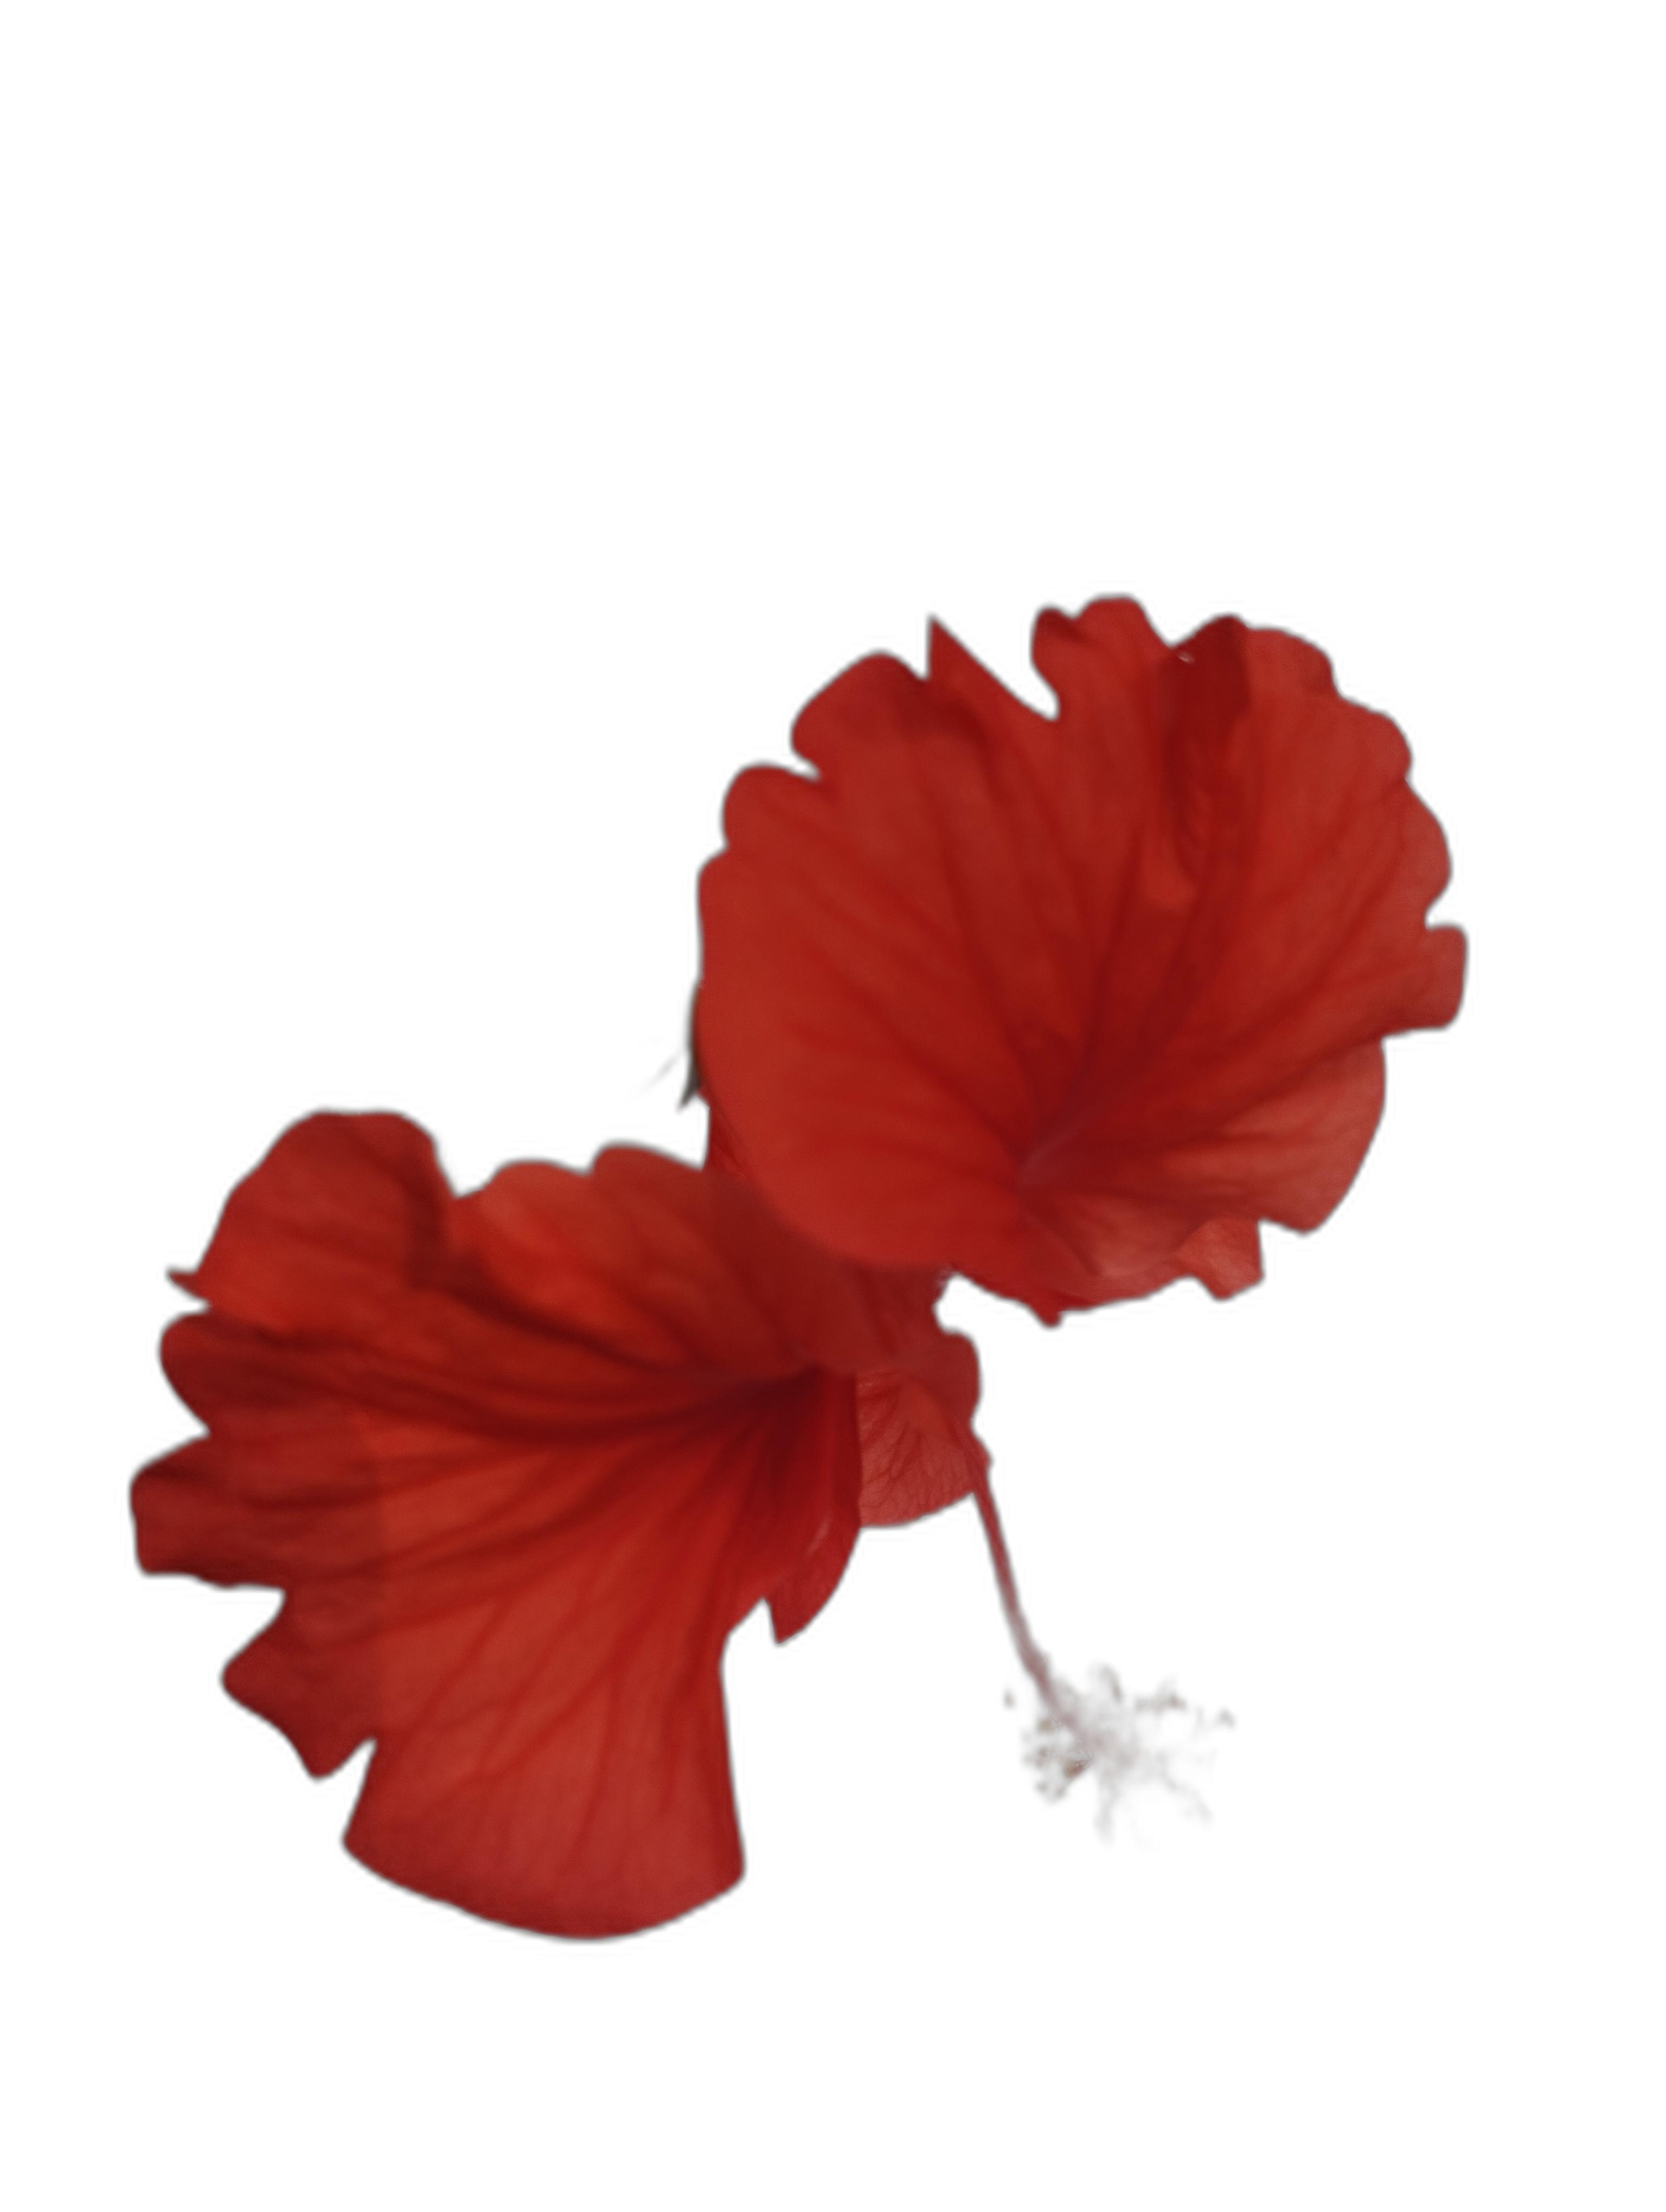
Label: Hibiscus